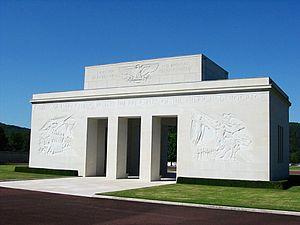
Le cimetière américain d'Épinal est l'un des cinq cimetières militaires situés sur le sol français commémorant l'implication des États-Unis à la Seconde Guerre mondiale. Dénommé officiellement « World War II Epinal American Cemetery and Memorial », il est en fait implanté au lieudit Le Quéquement sur le territoire de la commune vosgienne de Dinozé à 7 km au sud-est d'Épinal. Les corps de 5 255 soldats américains y sont inhumés.
Dinozé est une commune française située dans le département des Vosges en région Grand Est.